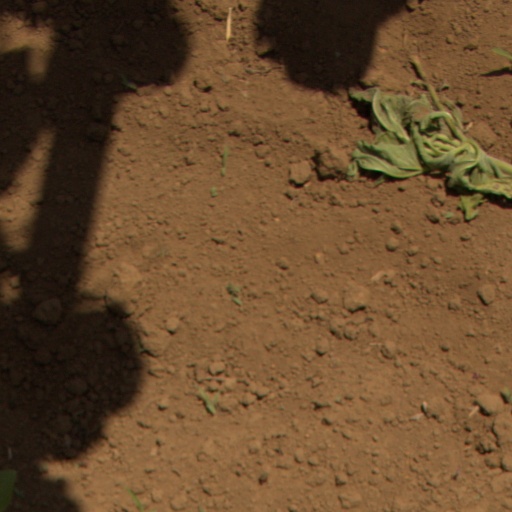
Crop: Jerusalem artichoke